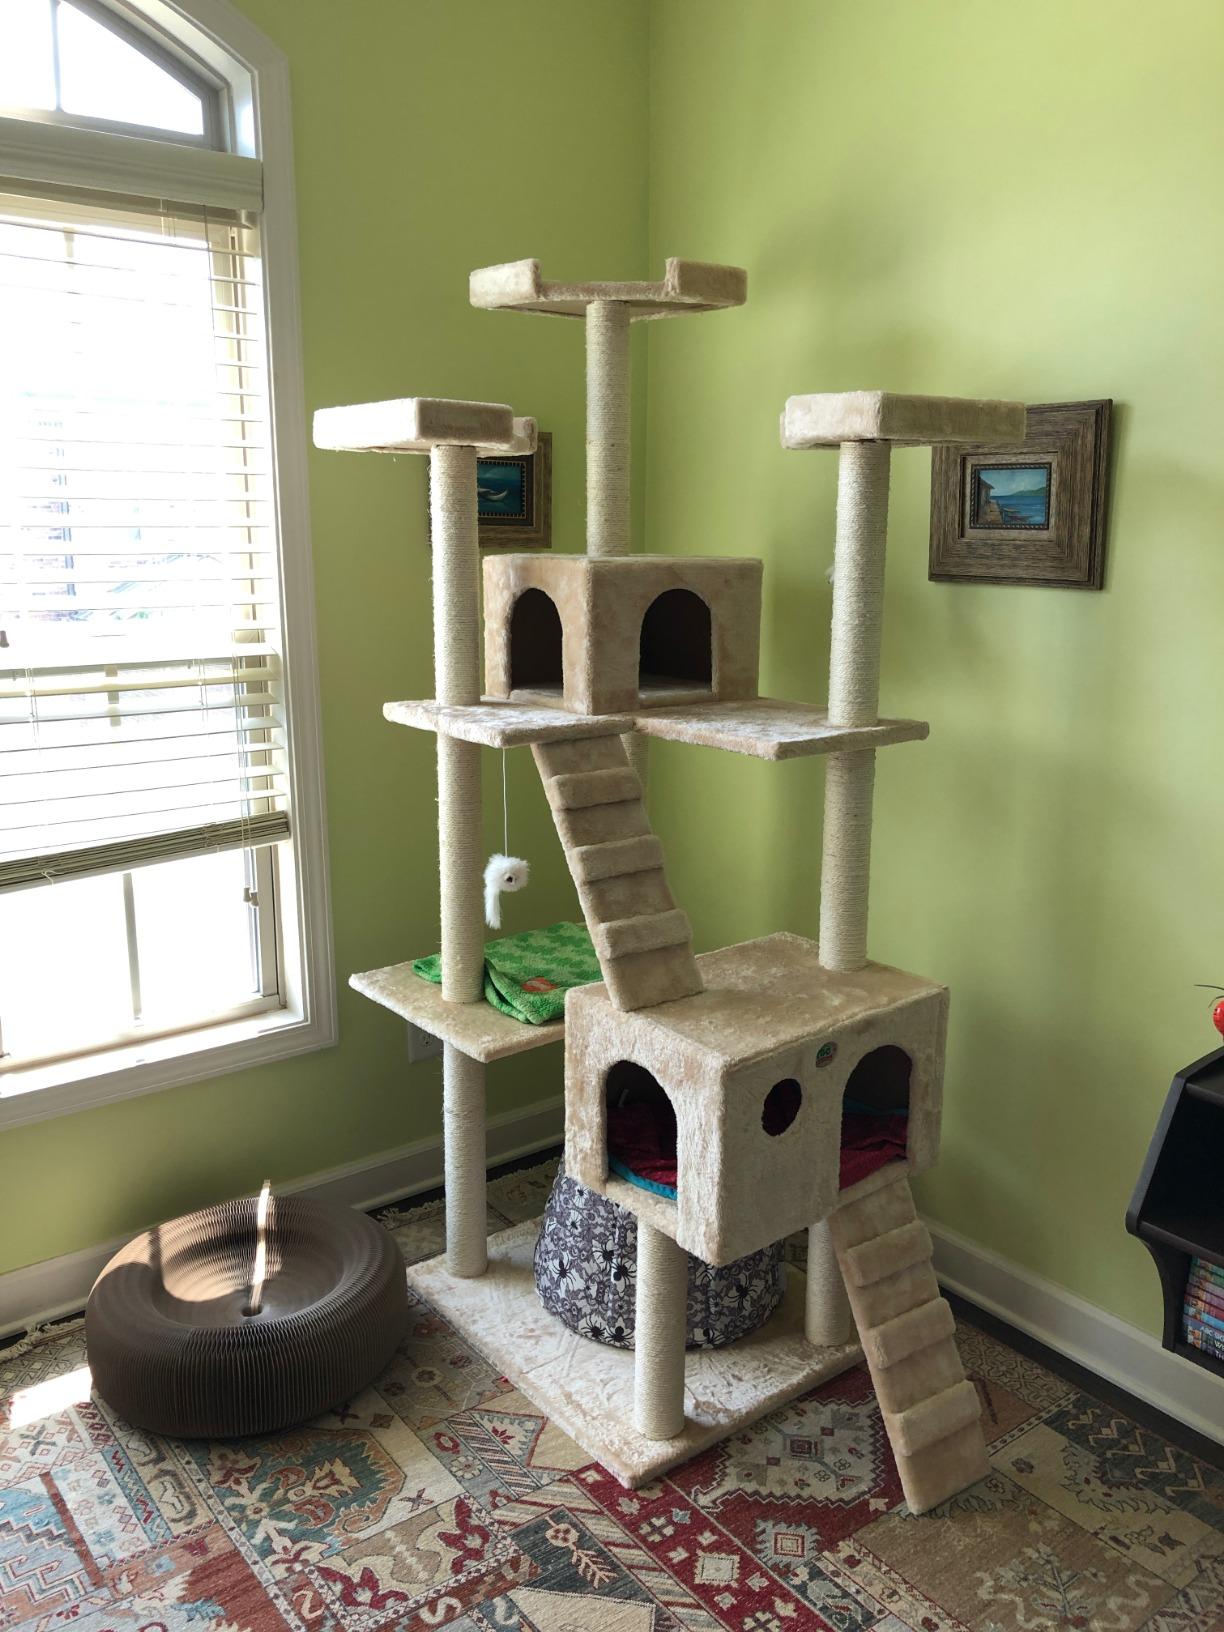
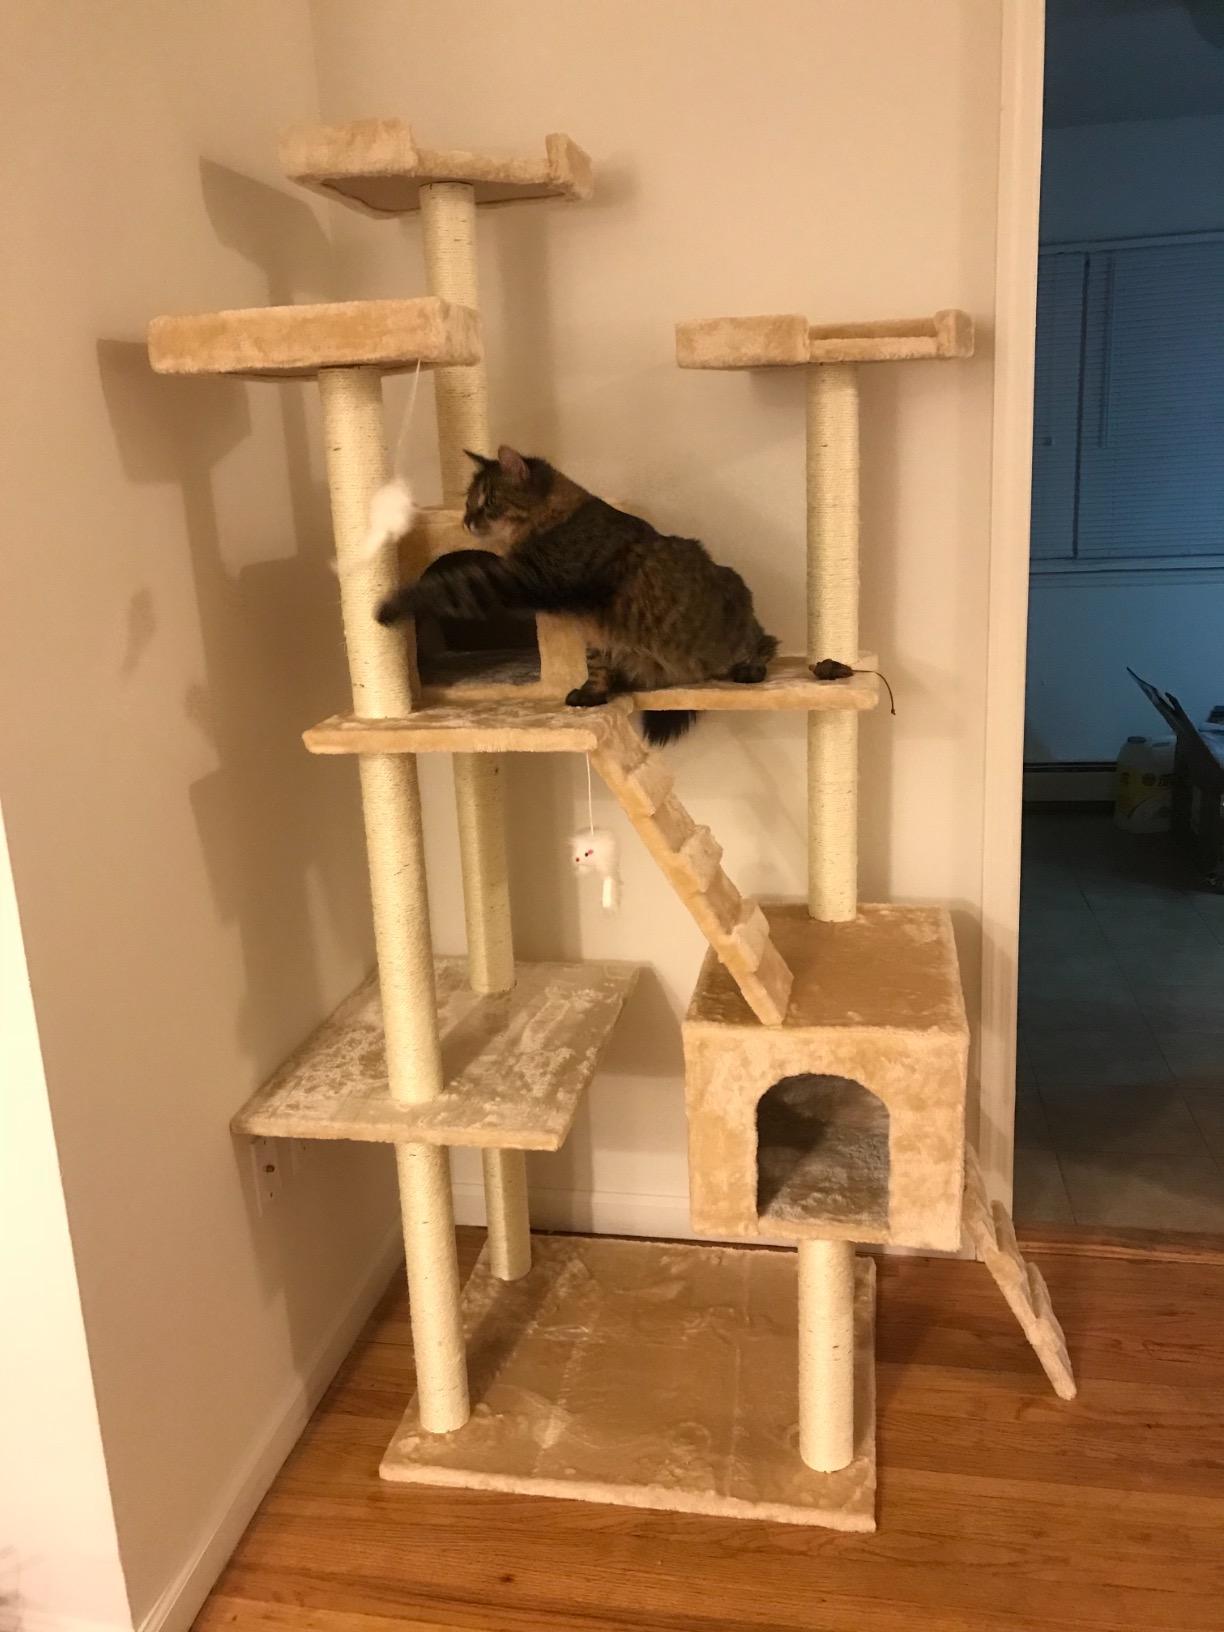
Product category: items_cat tree
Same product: yes